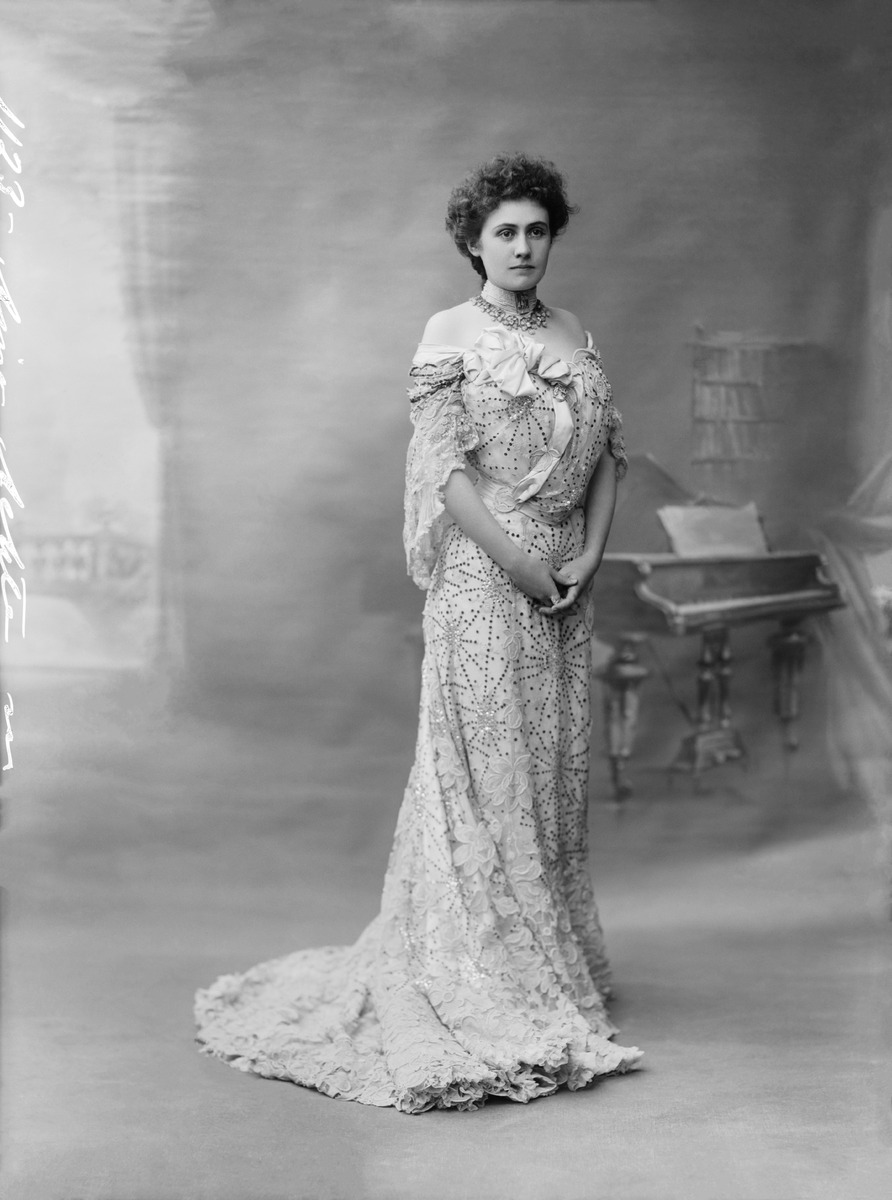
Oopperalaulaja Aino Ackté (1876 - 1944)
sisällön kuvaus: Oopperalaulaja Aino Ackté (1876 - 1944). mustavalkoinen
Kuvaaja: Nyblin, Daniel, valokuvaaja
Ajankohta: kuvausaika 1910-luku
Aiheet: Ackté, Aino, ooppera, naiset, muotokuvat, naisten puvut, korut, näyttämötaiteilijat, laulajat, pitsit, musiikki